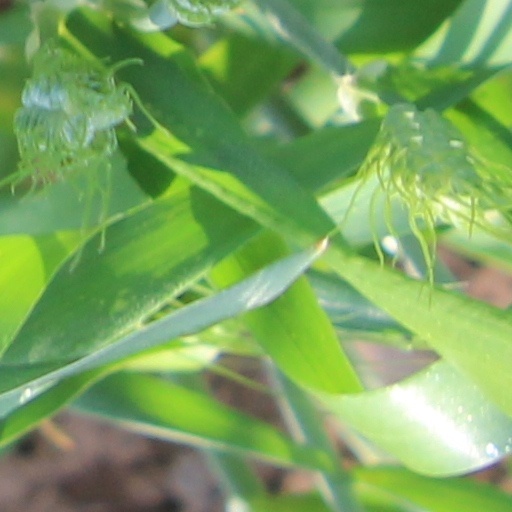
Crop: wheat